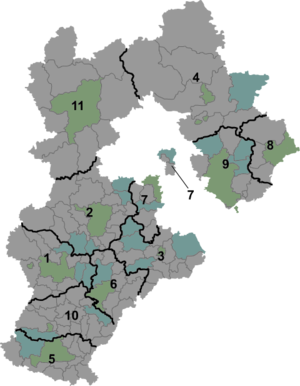
Le Hebei est une province située à l'est de la Chine.